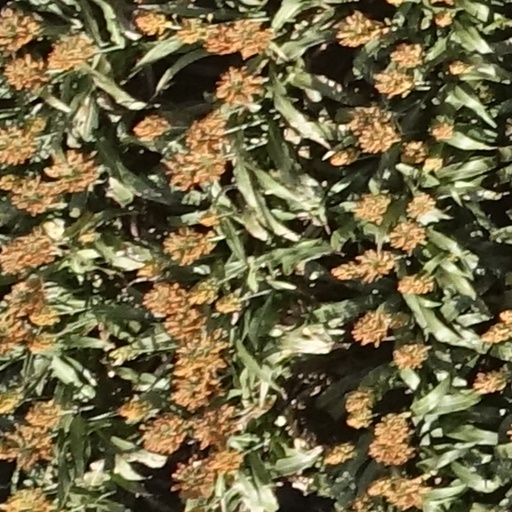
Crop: sorghum